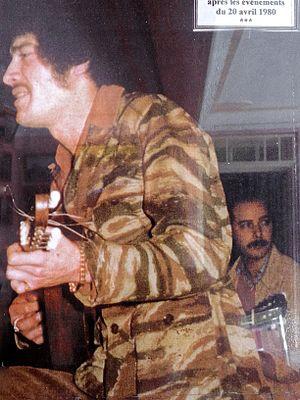
Lounès Matoub en tenue camouflage lors d'un concert à l'Olympia après les évènements du printemps berbère du 20 avril 1980
La musique algérienne se distingue par la diversité des genres musicaux et par son riche répertoire. La musique classique arabophone est la musique arabo-andalouse, très appréciée dans les grandes villes du pays, elle a donné trois formes : le gharnati à Tlemcen, la çanaa à Alger, et le malouf à Constantine. D'autres styles musicaux citadins plus populaires existent à côté comme le hawzi, le aroubi, le mahjouz et le chaâbi. Régionalement, la musique raï est originaire de l'Ouest algérien, tandis que la musique staifi, est apparue dans l'Est du pays. La musique contemporaine d'expression berbère a principalement émergé en Kabylie. Dans le Sahara, on connaît la musique diwane et la musique touarègue. La musique moderne est présente par divers styles comme le rock et le rap.
Lounès Matoub, mort assassiné le 25 juin 1998 à Thala Bounane, est un chanteur, musicien, auteur-compositeur-interprète et poète algérien d'expression kabyle.